Bob Barr 2008 presidential campaign

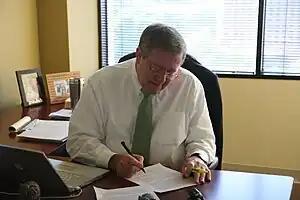
Bob Barr campaign manager Russ Verney

Barr's campaign manager Russ Verney sent a fundraising memorandum on May 19 that included his projections for the campaign, and compared Barr favorably to Ross Perot. His predictions included participation in the nationally televised debates in October 2008 and a popular vote total of 19%. The manager commented that this was "no ordinary presidential campaign" and that Barr would do well because "America is swamped in Libertarian information." May 18, 2008 Rasmussen polling reports showed Barr at 6% nationally in a four-way race with Barack Obama, John McCain, Ralph Nader. He led Nader by 2%. A breakdown of Barr's support showed that 7% of Republicans, 5% of Democrats and 5% of unaffiliated voters supported his campaign. The report concluded that most Americans did not have enough information about Barr to form an opinion.